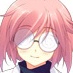
Portrait style: Anime Portrait